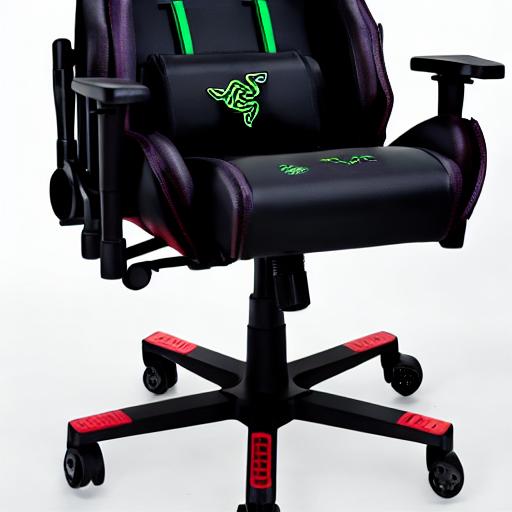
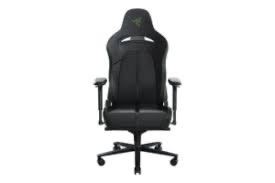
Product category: items_chair
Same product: no